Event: Nepal Earthquake
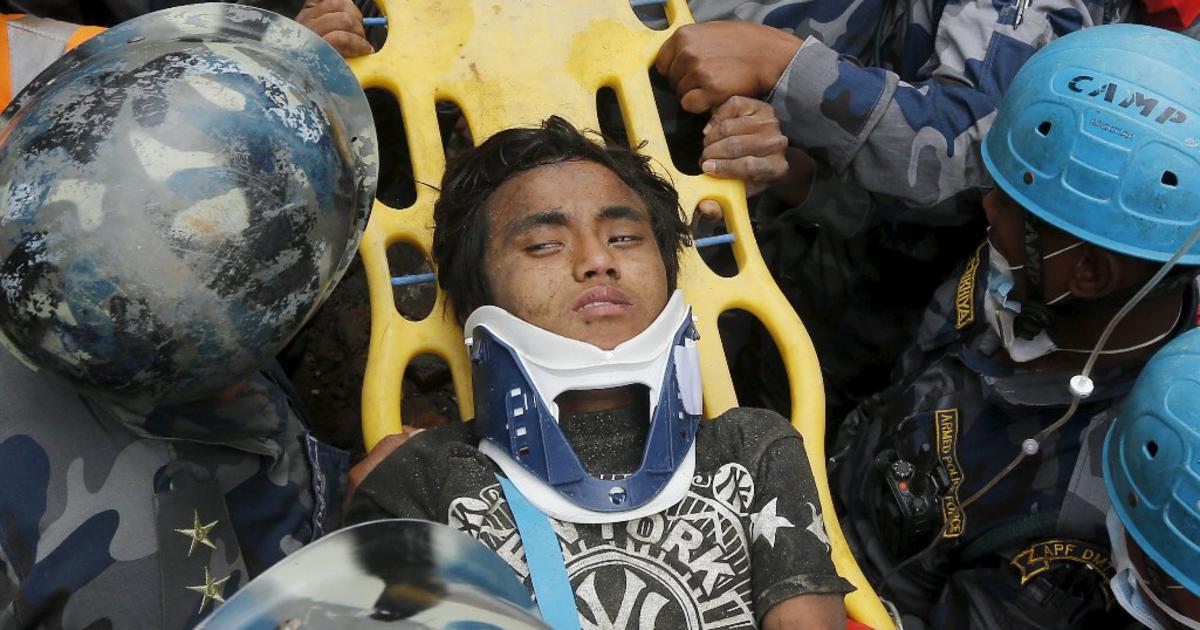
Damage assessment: no_damage